Roland Doré (sculptor)

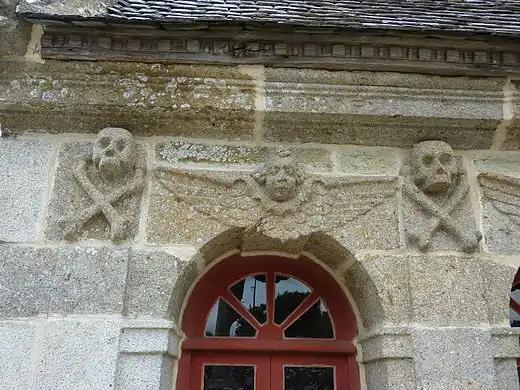
The ankou, part of the decoration of the Lannédern ossuary

The Calvary at Lannédern dates to 1625 and is located in the hamlet of Birilit. Lannédern itself has an interesting "enclos" and it's ossuary has a good example of the Ankou, two in fact. See photograph. Also see Note 2 below.